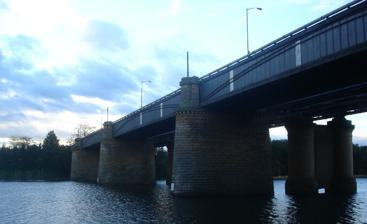
Building: Victoria Bridge, Penrith
Country: Australia
Year built: 1867
Bridge in New South Wales, Australia Victoria Bridge over Nepean River Victoria Bridge in Penrith over the Nepean River Coordinates 33°44′46″S 150°40′54″E / 33.7461°S 150.6818°E / -33.7461; 150.6818 Carries Main Western Railway (1867–1907) Great Western Highway (1867–present) Crosses Nepean River Locale Penrith, New South Wales , Australia Official name The Nepean Bridge Other name(s) Victoria Bridge on State Highway No. 5 RTA Bridge No. 333 Owner Transport for NSW Characteristics Material Wrought iron box girder Steel girders with reinforced concrete decks Total length 250 metres (820 ft) No. of spans 5 History Designer John Whitton Engineering design by Peto Brassey and Betts (superstructure) William Watkins (piers) Construction start 1864 Construction end 1867 Construction cost £110,000 Replaces Punts Register of the National Estate Designated 28 September 1982 Reference no. 3120 New South Wales Heritage Register Official name Victoria Bridge; The Nepean Bridge; RTA Bridge No. 333 Type state heritage (built) Criteria a., b., c., d., e., f., g. Designated 27 May 2016 Reference no. 1950 Type Road Bridge Category Transport – Land Builders William Piper Peto Brassey and Betts (superstructure) William Watkins (piers) Location The Victoria Bridge , also known as the Victoria Bridge over the Nepean River , is a heritage-listed former railway bridge and now wrought iron box plate girder road bridge across the Nepean River on the Great Western Highway in the western Sydney suburb of Penrith in the City of Penrith local government area of New South Wales , Australia. The bridge was designed by John Whitton , the Engineer–in–Chief of New South Wales Government Railways , and built from 1862 to 1867 by William Piper, Peto Brassey and Betts (superstructure), William Watkins (piers). It is also known as Victoria Bridge , The Nepean Bridge and RTA Bridge No. 333 . It was added to the New South Wales State Heritage Register on 27 May 2016. The bridge initially carried rail and horse–drawn traffic , and was converted in 1907 to exclusively carry the Great Western Highway. The bridge is managed by Transport for NSW . The bridge is the oldest surviving crossing of the Hawkesbury –Nepean River. As at 2009, Roads & Maritime Services estimated that Victoria Bridge carried an average daily traffic of 25,000 vehicles per day. Until 1856 travellers who wished to cross the Nepean River were required to use either the Emu Ford or a punt that was located south of the present day Victoria Bridge on Punt Road. This arrangement meant that in times of flood, travellers were often delayed at Penrith for days or even weeks waiting to cross the river. A small village developed near Emu Ford to cater to the people waiting to cross the river. With the discovery of gold west of the Great Dividing Range the flow of people, produce and animals through Penrith and across the river increased dramatically. It was no coincidence that attempts were made to build a permanent structure across the river, resulting in two timber road bridges located near to the eventual Victoria Bridge site being constructed. Prior to the construction of the Victoria Bridge, a punt service was located at the site of the bridge. Following the discovery of gold in the west of the Great Dividing Range demand for a permanent river crossing increased. A timber bridge was constructed with private funds, charging a toll for its use. In 1850 the Government of New South Wales , reacting to lobbying by Penrith locals, passed an Act authorising the construction of a bridge at the western end of Jamison Road. This scheme never went ahead. A second Act was passed in 1851 authorising the formation of a company, allocating A£ 6,000 for the construction of the bridge and allowing for the collection of tolls on the bridge. Following this act the Penrith and Nepean Bridge Company was formed. A further Act in 1854 increased the allocated funds to £20,000. The first directors of the Penrith and Nepean Bridge Company were local entrepreneurs Robert Fitzgerald, James Thomas Ryan, Edwin Rouse, John Perry, Charles York, Henry Hall, Alexander Fraser. Construction of the bridge was under the supervision of David McBeth, a Scottish surveyor. The bridge, completed in December 1855, was 213 metres (700 ft) long and 8 metres (26 ft) wide, becoming the first bridge across the Nepean River in the area. McBeth received a £200 bonus on top of his £300 salary for the timely completion of the works, the toll rights for the first year were sold by the Penrith and Nepean Bridge Company for £2,250 and traffic flowed across the bridge. The successful Penrith and Nepean Bridge Company held a celebration party costing approximately £1,000 on the new bridge to celebrate its completion. Opened in January 1856, the bridge was destroyed by floods in 1857, and again rebuilt. Surviving the February 1860 flood, it was again destroyed in May 1860. Unfortunately this success did not last long. In August 1857 a flood carried away the four centre spans, no doubt due to the poor security of the mid-stream timber piles which reportedly were frayed like mop heads where McBeth had attempted to drive them into rock.  McBeth had lacked experience and knowledge in bridge building and although the piles close to the bank went in easily, the mid-stream timber piles had struck rock and failed to achieve a secure penetration. The Penrith and Nepean Bridge Company decided to rebuild the bridge and employed an engineer named Moriarty to supervise the works. The construction contract was awarded to William Lockhart for £9,000. The piles that remained from the first bridge were utilised in the new bridge design, against the advice of both Lockhart and Moriarty. The new bridge was of a different, stronger design than the first and construction was completed in good time with the toll rights for one year selling for £2,850. The bridge withstood its first flood, but in 1860 the most devastating flood in New South Wales history until that time washed away the entire superstructure and deposited it on a bank down river. The structure was almost intact. Had the piles been replaced as originally suggested by the engineer and builder, the bridge might well have survived the flood. The Penrith and Nepean Bridge Company was ruined by the destruction of the bridge and the directors lost large sums of money.  Following the destruction of this second bridge the Government supplied two punts to convey people and goods across the river. The punts were irreparably damaged by a flood in 1867. The loss of the punts coincided with a period in which the Great Western Railway was in the advanced planning stages, including plans for the construction of a bridge over the Nepean River to link Penrith with Bathurst in the west, as part of the Penrith to Weatherboard Line (later Wentworth Falls ). It was decided that the required bridge would carry both a railway line and a single lane of road over the river, as a temporary solution. Victoria Bridge was designed by the Engineer-in-Chief of Railways in NSW, John Whitton and checked in Britain by his brother-in-law and renowned railway engineer John Fowler . Victoria Bridge was designed to carry two railway tracks as it was intended that the road on the bridge be only a temporary arrangement. The flood of 1860 that had carried off the previous bridge influenced Whitton to raise the bridge deck by two metres (six feet) after witnessing the power of high flood waters. The design of the bridge uses half through girders which are actually tall boxes made of riveted wrought iron plates was driven by the need to keep the underside of the bridge as shallow as possible to maximise headroom  for flood clearance. The configuration of their boxes with their tall web plates, and upper box for lateral stability, reflected cutting-edge design for the period. It utilised cutting edge of structural technology, using principles developed by Robert Stephenson in his design of the Britannia Bridge and the Conwy Railway Bridge in Wales, Thomas Telford and others who, by testing and theoretical work, developed techniques to prevent plate buckling by providing frequent vertical stiffeners, and sideways buckling of girders members by adding torsionally stiff boxes at the top and bottom. The first deep box girder bridge was designed by Stephenson and built across the Menai Strait in 1850. It was provided with suspension towers in case the deck was insufficiently strong and stiff, but the cables were never installed. The construction contract for Victoria Bridge was split into several parts. One contract for the construction of the piers was awarded to William Tyler in 1862. He commenced work but flooding in 1863 and 1864 damaged his equipment and contributed to his abandonment of the contract in August 1864. The contract was subsequently awarded to W. Watkins for the sum of £44,658. He completed the work before the agreed completion date and avoided the £50 per week penalty he would have incurred had he not delivered on time. The ironwork for the bridge was supplied by Peto, Brassey and Betts of Birkenhead , England for £41,750. The same firm had supplied the ironwork for the Menangle Railway Bridge constructed on the Nepean River in 1863 and now the oldest surviving bridge on the NSW railway system. The timber approach viaduct for the Victoria Bridge was constructed by Mr Baillie at a cost of £8,716. Other small contracts for earthworks were also made bringing the total cost of the 1100 tonne iron bridge to approximately £110,000. The Nepean Bridge (Victoria Bridge) was completed on 6 June 1867, two weeks before the greasiest flood ever recorded in the district passed under it. The Great Flood of 1867 damaged the western timber approaches and washed away a portion of the spans and river bank. The main spans however withstood this first major test and the flood waters did not reach the underside of the deck. Temporary repair work took about ten days to completed and as a result the bridge was opened to trains on 11 July 1867. The damaged timber viaduct was replaced by a shorter wrought iron box-girder span manufactured by the Thames Iron Company, Blackwall, England. During the construction of the spans the punt was used for road traffic until the bridge was re-opened to road traffic in 1869. The Victoria Bridge was considered to be of such modern design that it was featured in the "Modern Examples of Road and Railway Bridges" by Maw and Dredge in 1872. Victoria Bridge had a significant impact on the local economy. Prior to its opening Penrith station formed the rail head of the western line, making Penrith a trade hub. The introduction of the road across the Nepean River diminished the business in the town previously brought in by travellers delayed in Penrith by poor river conditions. Conversely the opening of the bridge and the road and railway to the west enabled the growth of centres west of the mountains and the tourist industry of the Blue Mountains to become established. Following the increase in rail traffic on the Great Western Railway and the increase in the weight of locomotive engines, options were considered for the duplication of the railway line and of the Victoria Bridge. The possibility of using Victoria Bridge to carry two rail lines was considered. But this would have required the strengthening of the bridge by constructing intermediate piers between the existing piers of the bridge, thus halving the length of the spans. This technique had been applied to Victoria Bridge's sister structure the Menangle Bridge in 1907. It was however decided that the construction of a second bridge alongside the Victoria Bridge would be more appropriate and construction on a steel truss bridge was undertaken. The piers of the new bridge lined up with Victoria Bridge's existing piers in an attempt to minimise stresses on the structures during high river flows. In 1907 the railway bridge that now stands alongside Victoria Bridge was completed, and is called Emu Plains (Nepean River) Underbridge, or Nepean River Underbridge. With its completion the Victoria Bridge was converted to carry two lanes of traffic and a footway while the new bridge carried two rail lines. Originally it took one railway line and a road across the river, however in 1907 another bridge was constructed a few metres to the north which thenceforth took two railway lines across the river, and the original bridge reverted to road and pedestrian use only. In the mid-1930s the timber approach spans of the bridge were discovered to be heavily deteriorated through termite attack and the approach spans were replaced with reinforced concrete trestles and a concrete deck supported by rolled steel joists (RSJs). The site of Victoria Bridge has long been a centre of recreation in the Penrith region. From the 1850s it has been used for national and international rowing competitions. The bridge is significant in the development of the colony of NSW as it allowed the railway , which previously terminated at Penrith , to reach the railway Blue Mountains and beyond, as well as providing continuous road passage across the river using the Great Western Highway. Current use Today the bridge's significance as a road route to and from the Blue Mountains is diminished. Since 1971, the M4 Motorway has replaced the Great Western Highway as the main arterial route, crossing the Nepean River at Regentville , although the Victoria Bridge still officially carries the Great Western Highway into Emu Plains . Since the Knapsack Viaduct section was bypassed by the Western Motorway in 1993, the Great Western Highway joins the M4 Motorway in Leonay , where the route assumes the former's name. The bridge maintains its significance as a local tourist attraction and a centrepiece to sporting events along the Nepean River, as well as continuing to serve as vital link between the suburbs west of the Nepean, such as Emu Plains, and the major suburban centre of Penrith. The 1907 railway bridge still takes the Main Western railway line over the river. An undivided pedestrian pathway approximately 1.3 metres (4 ft 3 in) is located adjacent to the roadway. Following community advocacy, in 2010, Roads & Maritime Services commenced a feasibility study into a shared pedestrian/cyclist pathway over the bridge. By mid-2016 Roads & Maritime Services contracted Seymour Whyte to build the Yandhai Nepean Crossing , a pedestrian and cyclist bridge over the Nepean River, south of the Victoria Bridge, to connect Penrith and Emu Plains. The bridge opened in October 2018. Description The railway bridge, to the north of the Victoria Bridge, operational from 1907 Overview Victoria Bridge is a continuous iron through-bridge (the deck is between the girders rather than on top of them). The three main girders, each spanning a clear 56.7 metres (186 ft), were designed and constructed as one 181-metre (594 ft) long continuous structure (no separations over the piers ), a novel structural feature for 1867 (Maw and Dredge). This structure, supported by hollow stone piers at 60.35 metres (198.0 ft) centres, has iron cross girders which support a concrete deck, 3.5 metres (11 ft) below the tops of the main girders which are 3.95 metres (13.0 ft) deep. Each span has a camber of 100 millimetres (3.9 in). There is a secondary, shorter, shallower, simply-supported girder, 41.1 metres (135 ft) long at the western (Emu Plains) end of the bridge. All four iron girders have pairs of hollow boxes top and bottom separated by two web plates, an early version of box-girder construction. They are all of riveted construction. The total weight of wrought iron is around 1,100 tonnes (1,213 short tons). The bridge consists of three main spans of iron box girder, one secondary span of iron box girder and three concrete approach spans on either side of the bridge. The piers that support the main spans are constructed of sandstone , the pier supporting the western end of the secondary iron girder span is constructed of  mass concrete. The piers supporting the approach spans are constructed of concrete trestle frames. Piped services are supported under the pedestrian walkway portion of the deck and a large pipe is supported on the top flange of one of the main girders. T-section shaped stiffeners can be seen running vertically down the sides of the girders at the bearing ends. There are 5 stiffeners over the central piers and 3 over outer piers. Stiffeners prevent the thin web plates from buckling vertically. Architectural curved angle sections appear on the outer face of the girders of the main span. These serve no structural function but "lighten the appearance of the structure" There are flood markers on the side of the easternmost sandstone pier. The remnants of old light posts can be seen on the piers on the northern side of the bridge. There are modern street light posts and lights on the southern piers of the bridge. Condition As at 1 December 2008, the fabric of the bridge is generally in very good condition. There is little sign of rust on iron elements and concrete and stone elements also appear to be in good condition. Theremay be remains of the plies of the earlier bridges may still be embedded in the riverbed. There is also the possibility that relics of the construction platforms, crane bases or coffer damns used to construct Victoria Bridge may be found in the riverbed. The bridge has undergone several alterations in its life so far. The bulk of the bridge however remains intact. Modifications and dates The bridge has undergone several alterations in its life so far. The bulk of the bridge however remains intact. 1869 – Western approach spans were rebuilt following damage of the original timber approach spans by flood two weeks after the bridge was opened. The new spans were of a similar design to the main spans but with cast iron caisson piers. c. 1870 –90 – The original road surface was close-fitting timber planking, wheel guides were installed early in the life of the bridge to help horse and bullock drawn vehicles drive in a straight line on the timber boards. 1883 – a galvanised iron fence was installed between the single railway track and the single lane road portion of the bridge. Around this time a warning bell was also installed to warn of approaching trains. This was installed after several incidents on the bridge involving livestock on the bridge being disturbed by passing trains. 1907 – new double track railway bridge was opened and the single railway line was removed from Victoria Bridge. The deck was also reconstructed to accommodate two lanes of traffic. 1934 – Approach spans and abutments reconstructed in steel and concrete 19?? – The footway across the main spans reconstructed to provide for utility pipes. Heritage listing As at 18 March 2015, Victoria Bridge is of state heritage significance as one of only three bridges of its type that were ever constructed in NSW, of which only two remain ('wrought iron-through girder'). Although two bridges of this type still remain, Victoria Bridge is unique in NSW due to the intactness of its form compared to Menangle bridge, which has undergone significant alterations to its structural form through the addition of intermediate piers. Victoria bridge represents a type of bridge that was considered to be the cutting edge of technology when it was designed in 1862. Design principles used in Victoria Bridge were pioneered by Robert Stephenson in his design of the Britannia Bridge and The Conwy Bridge in Britain. In addition to this prestigious design history, Victoria Bridge has the largest spans of any metal girder bridge in NSW. The bridge is of state significance due to its role in bridging the Nepean River for the Great Western Railway. Victoria Bridge was a key element in bringing the railways to western NSW. The bridge's association with the designer of the Great Western Railway, John Whitton is also of significance. Victoria Bridge (Penrith) was listed on the New South Wales State Heritage Register on 27 May 2016 having satisfied the following criteria. The place is important in demonstrating the course, or pattern, of cultural or natural history in New South Wales. Victoria Bridge is of state significance for its historical role as a vital element in the development of key road and rail transport routes across NSW from the 1860s and 1870s.  In particular this includes the Great Western Railway line which opened up the western regions of the NSW, and made a significant contribution to improving trade flow across the state. As a road bridge it places a significant role in the story of crossing of the flood prone Nepean River, and was the first successful bridge crossing at Penrith. In addition to the wider advantages the bridge brought for transport across the state, it also has local significance for its economically on local workers and economies. The place has a strong or special association with a person, or group of persons, of importance of cultural or natural history of New South Wales's history. Victoria Bridge is of state significance for its association with its designer John Whitton, Engineer-in Chief for the NSW Railways, who also designed the Great Western Railway and the Zig Zag Railway at Lapstone and Lithgow . Mr Whitton was an outstanding engineer of his time and was also responsible for overseeing construction of the bridge and the railway line between Penrith and Wentworth Falls. It is also associated with the renowned British engineer John Fowler, of Firth of Forth Bridge Fame, who checked Whitton's design and plans and supervised the fabrication of the bridge in England. The place is important in demonstrating aesthetic characteristics and/or a high degree of creative or technical achievement in New South Wales. Victoria Bridge is of state aesthetic significance because its design was based on important principles pioneered by Robert Stephenson on the Britannia Bridge and the Conwy Bridge in Wales. It is the most intact of only two iron through girder bridges built in NSW. Menangle Bridge now has intermediate piers and so no longer has its original form. Victoria Bridge is the only one of its type still operating with the same structural system that it was built with. The bridge has been an important landmark in Penrith since its construction. The bridge has state technical and aesthetic significance. Whitton's design employed the latest in British Bridge technology, utilising the through girder form, reinforced with boxes at the top and bottom of the girders, and long continuous spans to achieve maximum waterway, a feature of major importance at this site. The construction of the bridge constituted a major project carried out under extremely difficult circumstances. The bridge has strong and bold lines, providing a reassure presence in a landscape continually attacked by high floods which destroyed two previous bridges. It is a highly visually distinctive structure, and its enclosing form has always provided a distinctive travel experience, whether crossing by train, horse-drawn vehicle, motor vehicle or on foot. The Victoria Bridge and the visually complimentary adjacent rail bridge form a landmark from both the Great Western highway and from the Nepean River and its banks. Both bridges are visually articulate about their structural properties and together, through their contrasting forms, provide an essay on the developments in metal bridge design across the late nineteenth and early twentieth centuries. The quality and longevity of the bridge is evidence of Whitton's correct understanding of the power of the Nepean and his enormous commitment to build railways of a high standard, employing cutting edge British technology in a colony barely out of its infancy.  The high level of the bridge and its robust stone piers, as well as s the iron span on the western end of the bridge added after its initial  completion are articulate  about the devastating potential of the river and the high level of persistence intelligence and investment required to bridge it. The place has a strong or special association with a particular community or cultural group in New South Wales for social, cultural or spiritual reasons. Public esteem for the bridge and an enduring interest in its management and use over its lifetime has imbued Victoria Bridge with social significance at a State level. Its historic, technical and aesthetic qualities are widely recognised within the Penrith, Sydney and Blue Mountains communities and more widely among railway and bridge enthusiasts and historians. It forms a landmark in the Penrith area and has been the centrepiece of the tourist and sporting activities of the Nepean which have attracted boating parties, swimmers, rowers, spectators and picnickers from a wide catchment area. The bridge has local significance as a place of recreation. It is significant to the Heritage Engineers of Australia. The place has potential to yield information that will contribute to an understanding of the cultural or natural history of New South Wales. Victoria Bridge has research significance at a State level as one of the oldest metal bridges in Australia. Together with the Menangle Railway Bridge and Prince Alfred Bridge at Gundagai , it is an important benchmark in early metal bridge design and construction practices giving insight into these activities which would be difficult to gain from other sources. With the largest spans of any metal girder bridge in NSW and being the most intact of two remaining bridges in the state of this type, the Victoria Bridge is of state significance for its research potential to illustrate the design and construction techniques of this type of bridge. The place possesses uncommon, rare or endangered aspects of the cultural or natural history of New South Wales. Victoria Bridge is of state significance as the only "iron-through girder" bridge that has not been significantly altered, making it unique in NSW. It was one of three iron box-girder bridges built in NSW and one of only two surviving bridges, the other being at Menangle. The third, being an 1869 single span over the Wollondilly River near Goulburn , was demolished after duplication of the Great Southern Railway in 1914. The bridge also has State significance more generally as one of the oldest metal bridges in NSW and Australia. The place is important in demonstrating the principal characteristics of a class of cultural or natural places/environments in New South Wales. It is of state significance because it is representative of the cutting edge of bridge design in 1864 and is representative of early wrought iron heavy bridge design. It also represents the importance of high quality bridge design in the opening up of Western NSW to the railway. References